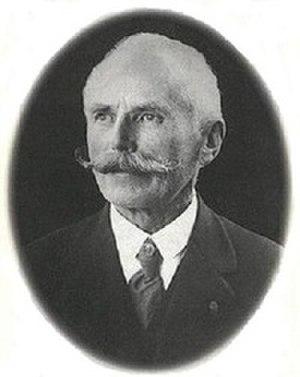
Arthur Constantin Krebs
Arthur Constantin Krebs, né le 16 novembre 1850 à Vesoul et mort le 22 mars 1935 à Quimperlé, est un militaire et ingénieur français.